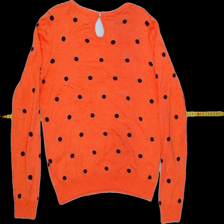
View: back
Type: Sweater
Category: Ladies
Brand: Holly and Whyte (Lindex)
Colors: Multicolor
Material: 62%viscose 38%cotton
Pattern: Dots
Cut: Regular, C-collar
Trend: No trend
Stains: No
Damage: 0
Price range: <50
Recommended usage: Export